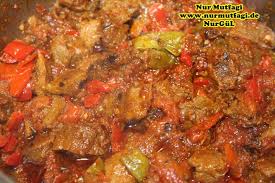
Yemek: et_sote